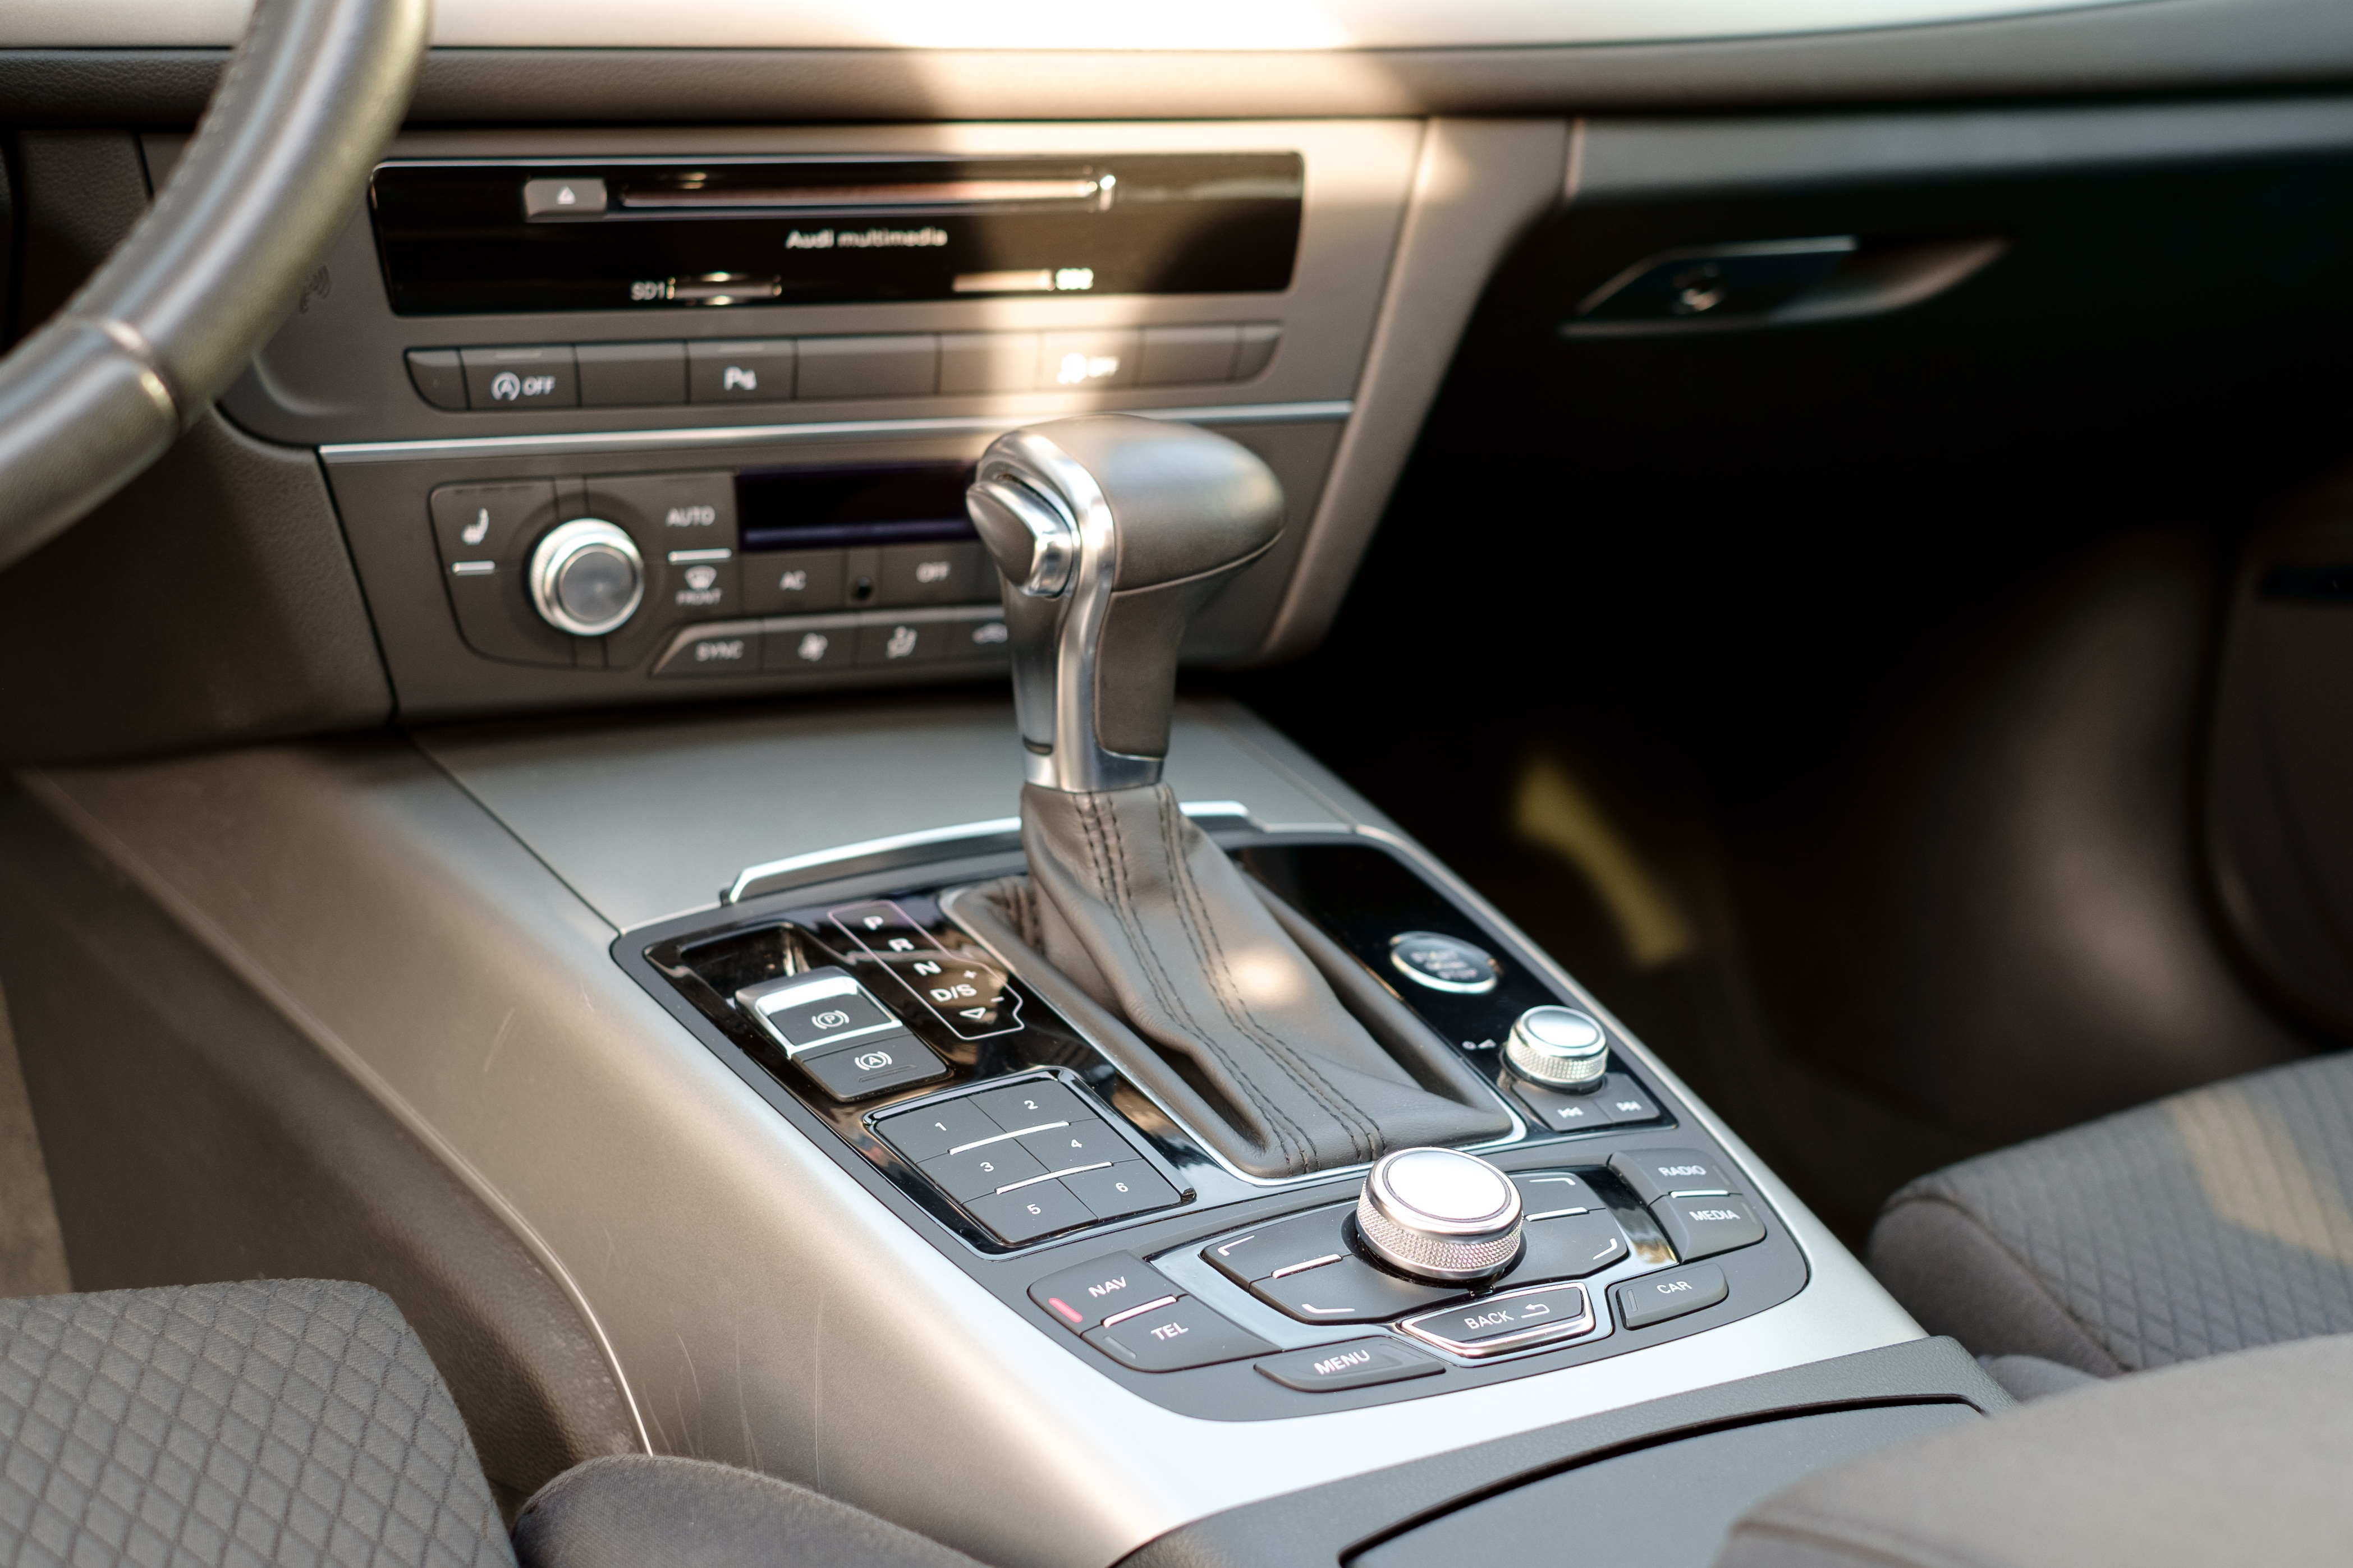
technology, car, automobile, transportation, transport, vehicle, show, metal, auto, business, modern, automotive, sports car, luxury, design, motor, sedan, new, style, elegant, audi, vechicle, presentation, mechanic, benz, audi a6, sport utility vehicle, limited, land vehicle, audi a5, automobile make, automotive exterior, luxury vehicle, family car, executive car, personal luxury car, audi a7, audi allroad